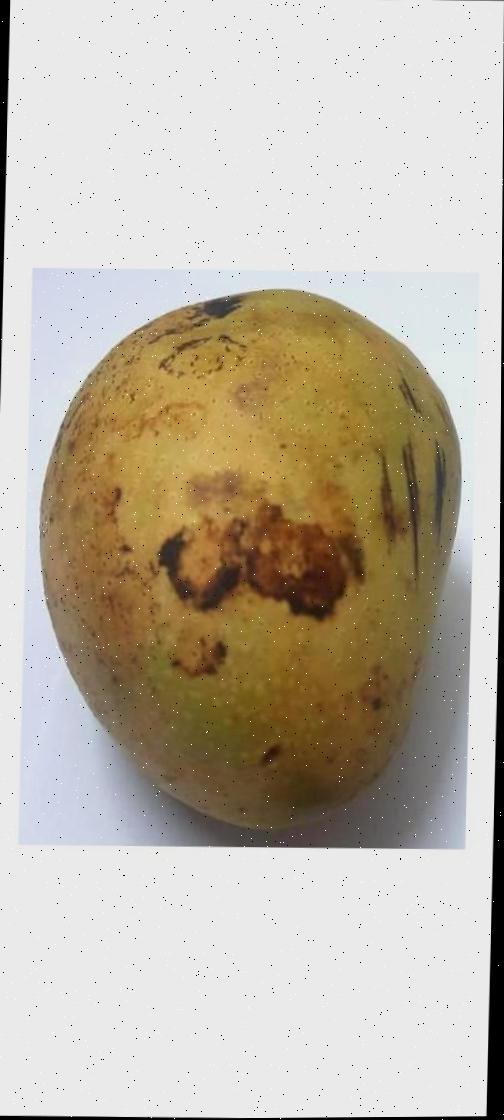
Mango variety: Ashshina Classic